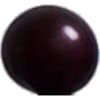
Label: Cherry Wax Black 1